Marina the Monk

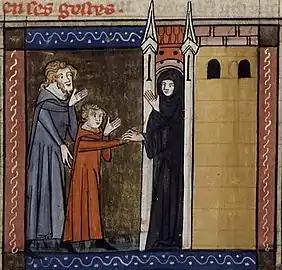
Marina (in red) being brought to a monastery by her father Eugenius. 14th century French manuscript.

Marina, distinguished as Marina the Monk and also known as Marina the Syrian, Marinos, Pelagia (this being the Greek equivalent of 'Marina'; see Pelagia) and Mary of Alexandria, was a Christian saint from part of Asian Byzantium, generally said to be present-day Lebanon. Details of the saint's life vary.